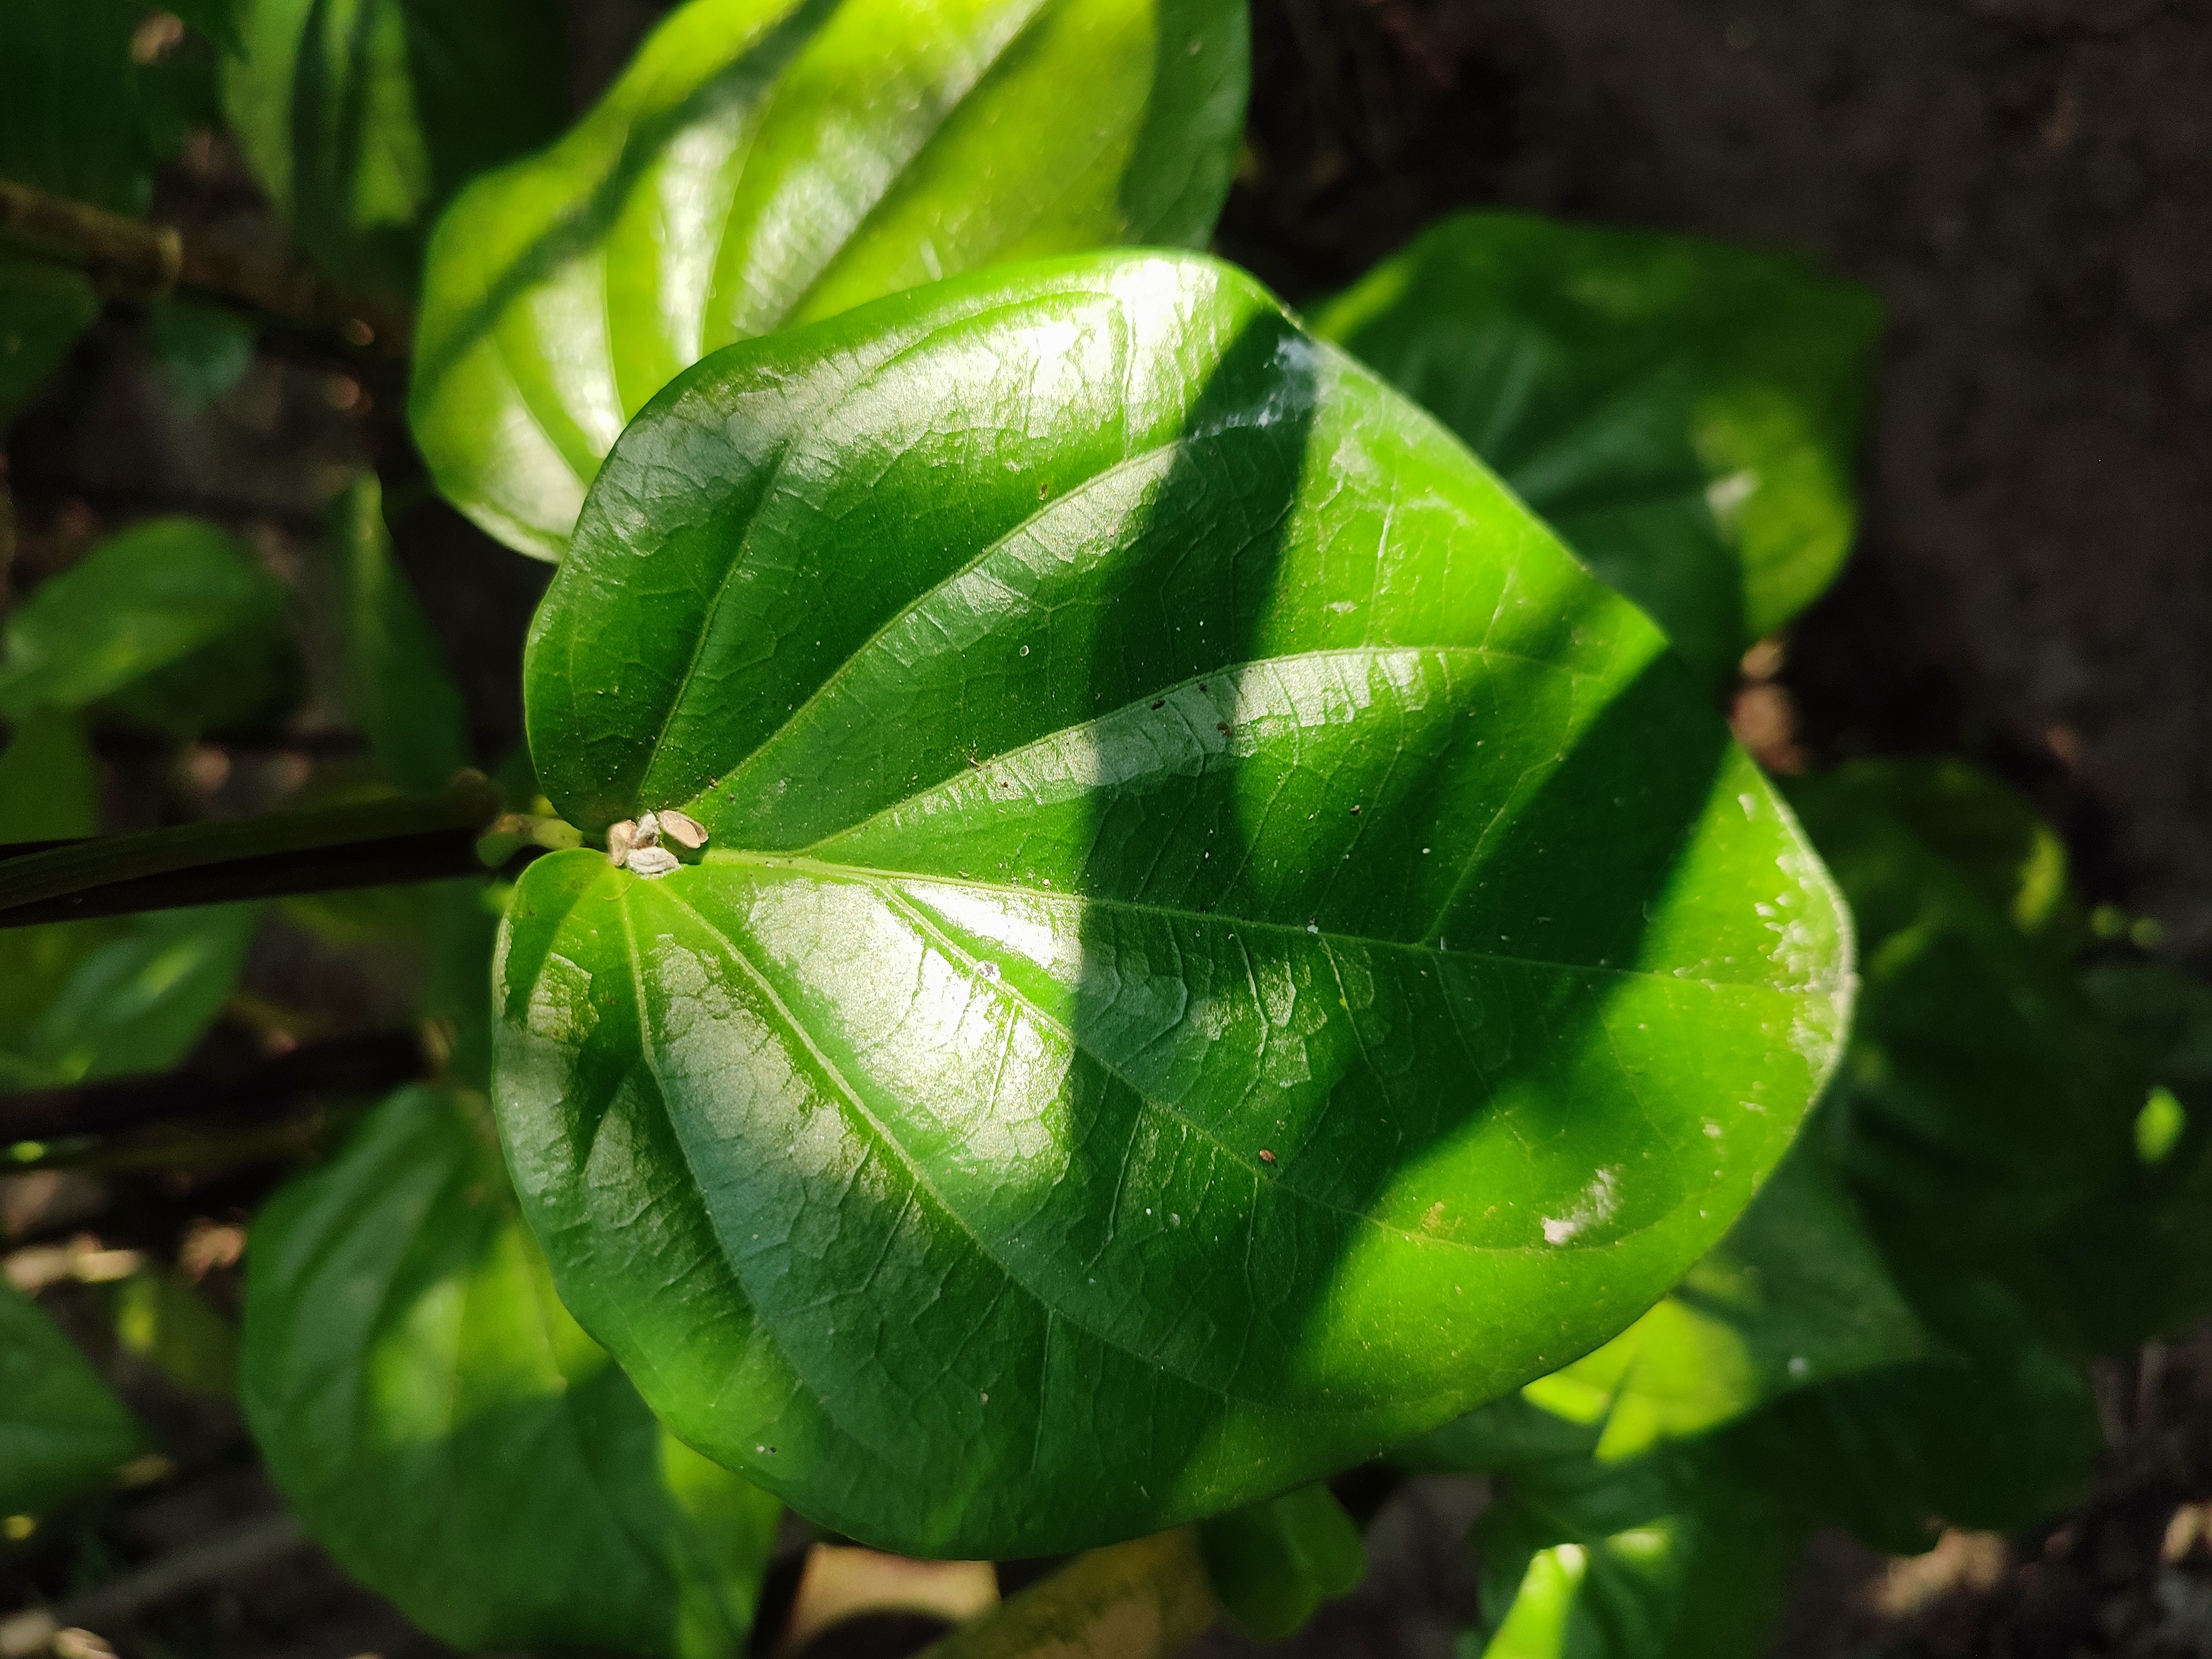
Label: Healthy_Leaf